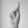
ASL letter: K